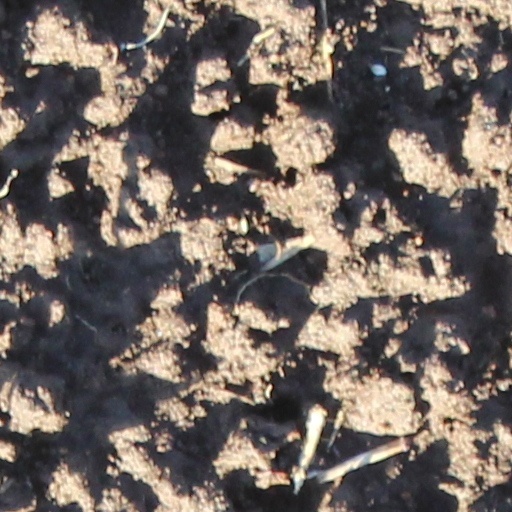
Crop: wheat